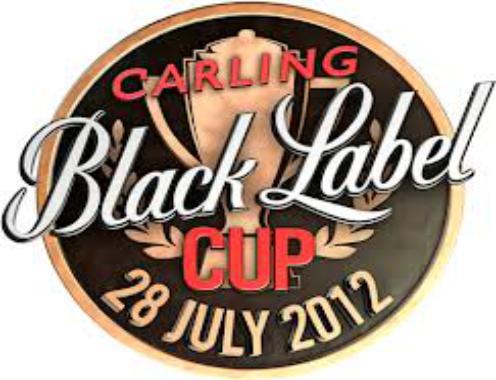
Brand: Carling
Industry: Food